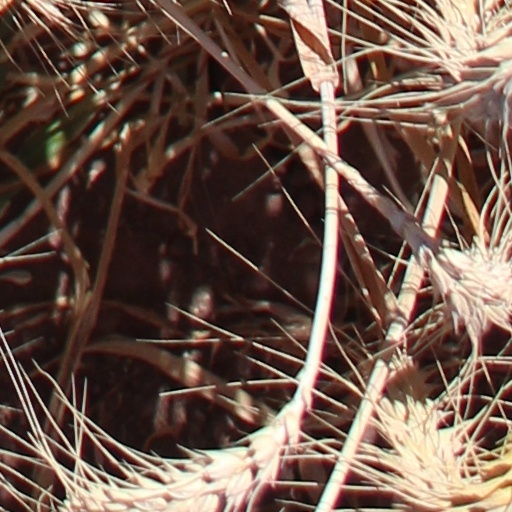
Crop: wheat